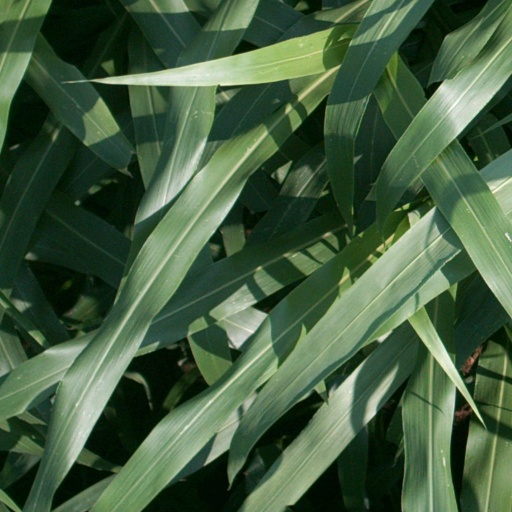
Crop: sorghum